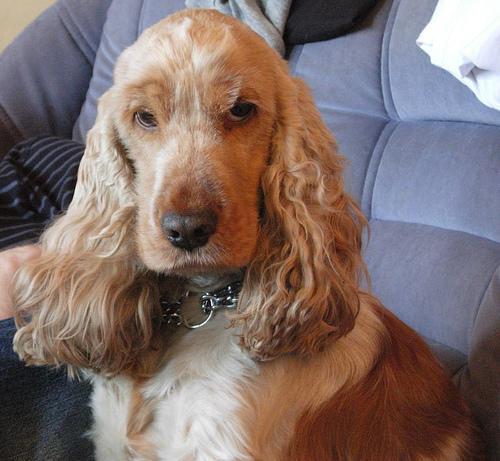
cocker_spaniel